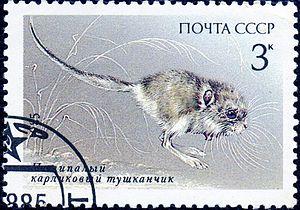
Le genre Cardiocranius ne comprend qu'une seule espèce de petit rongeur : la Gerboise naine à cinq doigts
La sous-famille des Cardiocraniinae a été créée par le zoologiste russe Boris Stepanovich Vinogradov en 1925. Ces rongeurs sauteurs sont des mammifères rongeurs de petite taille.